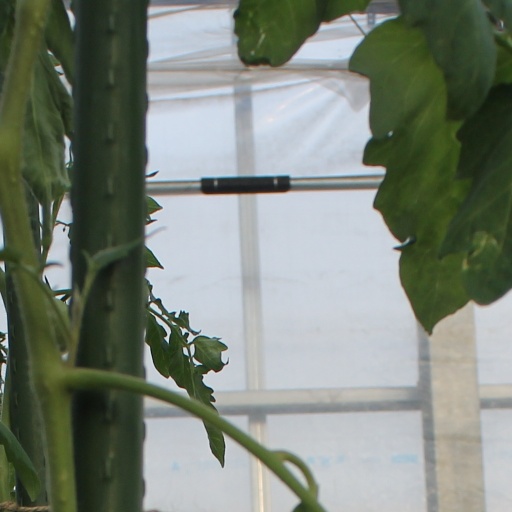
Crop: tomato